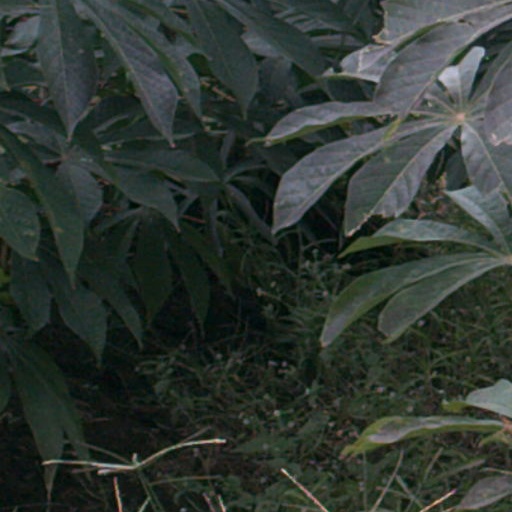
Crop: cassava